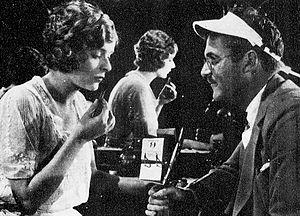
Marshall Ambrose Neilan est un acteur, scénariste, réalisateur, producteur de cinéma américain.